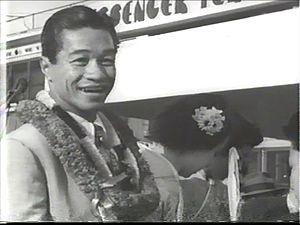
Dado Marino est un boxeur américain né le 15 octobre 1915 à Maui, Hawaï, et mort le 28 octobre 1989.